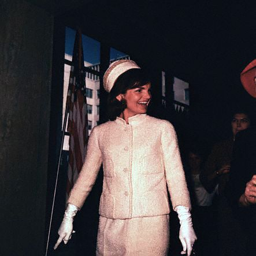
this suit looks like so many of the piece dresses she wore .